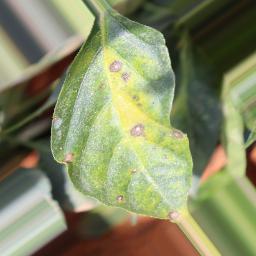
Label: cercospora